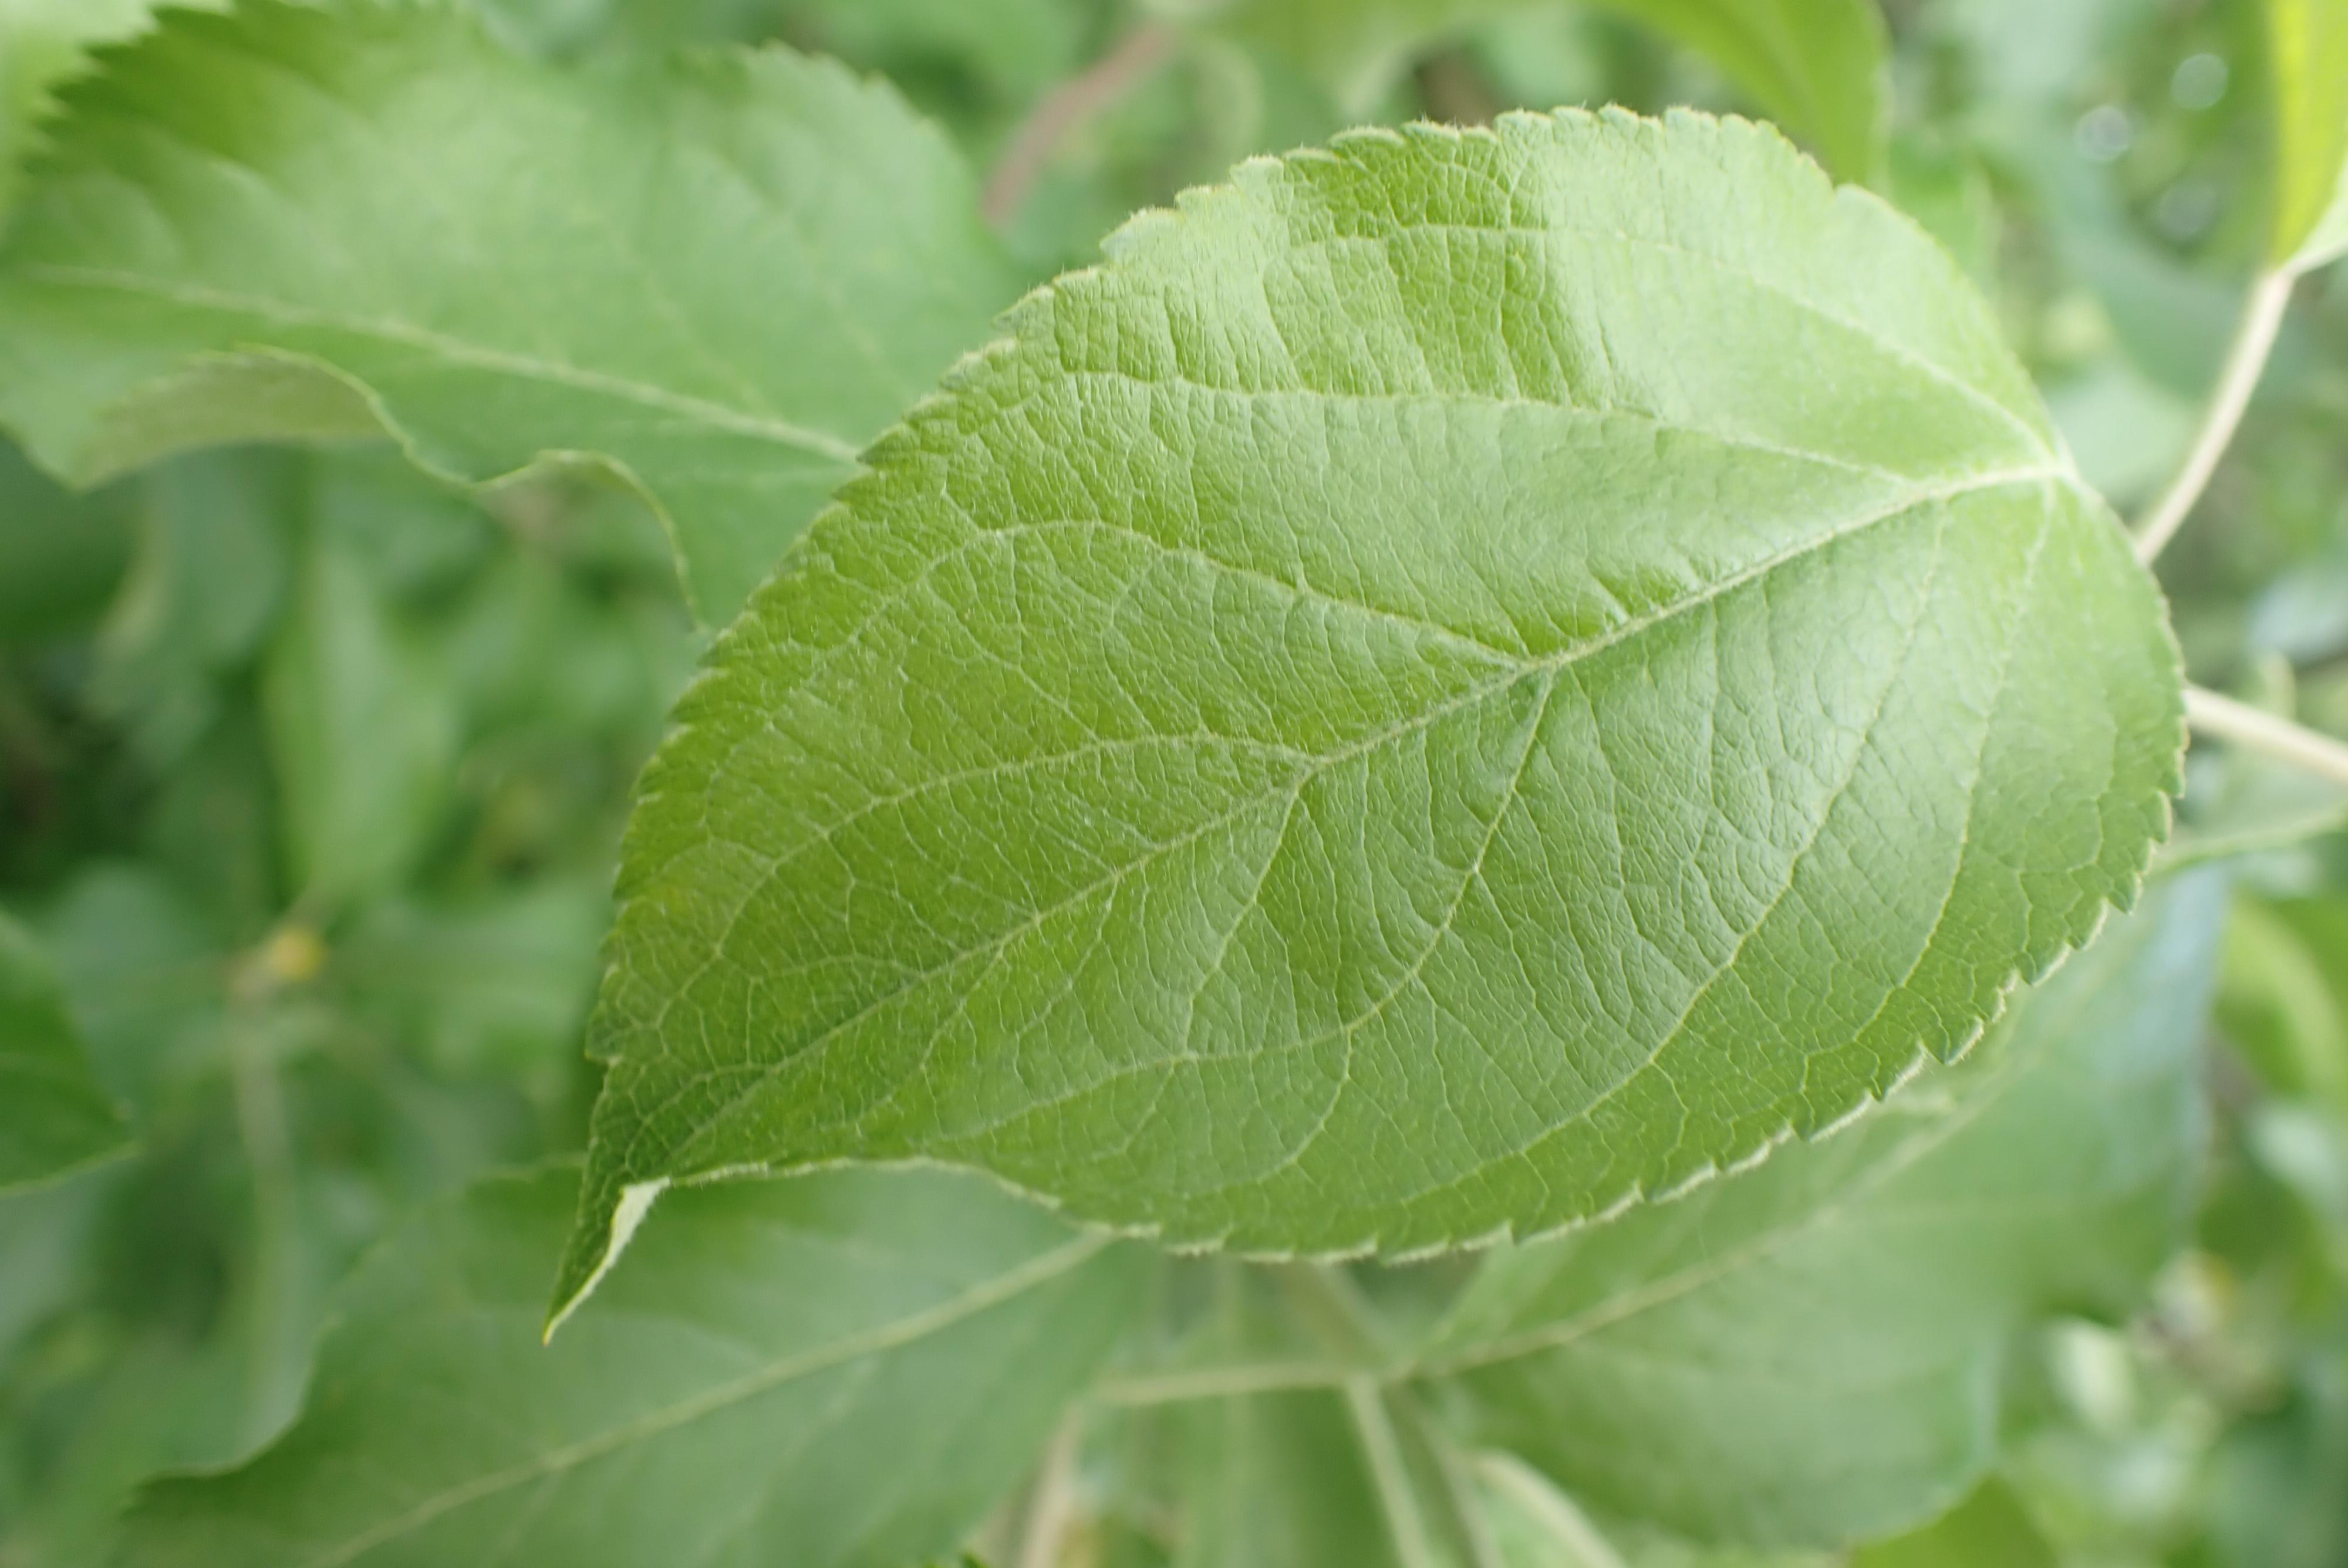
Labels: healthy